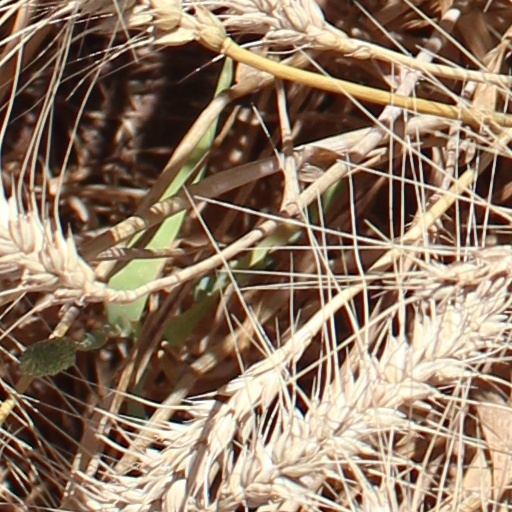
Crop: wheat